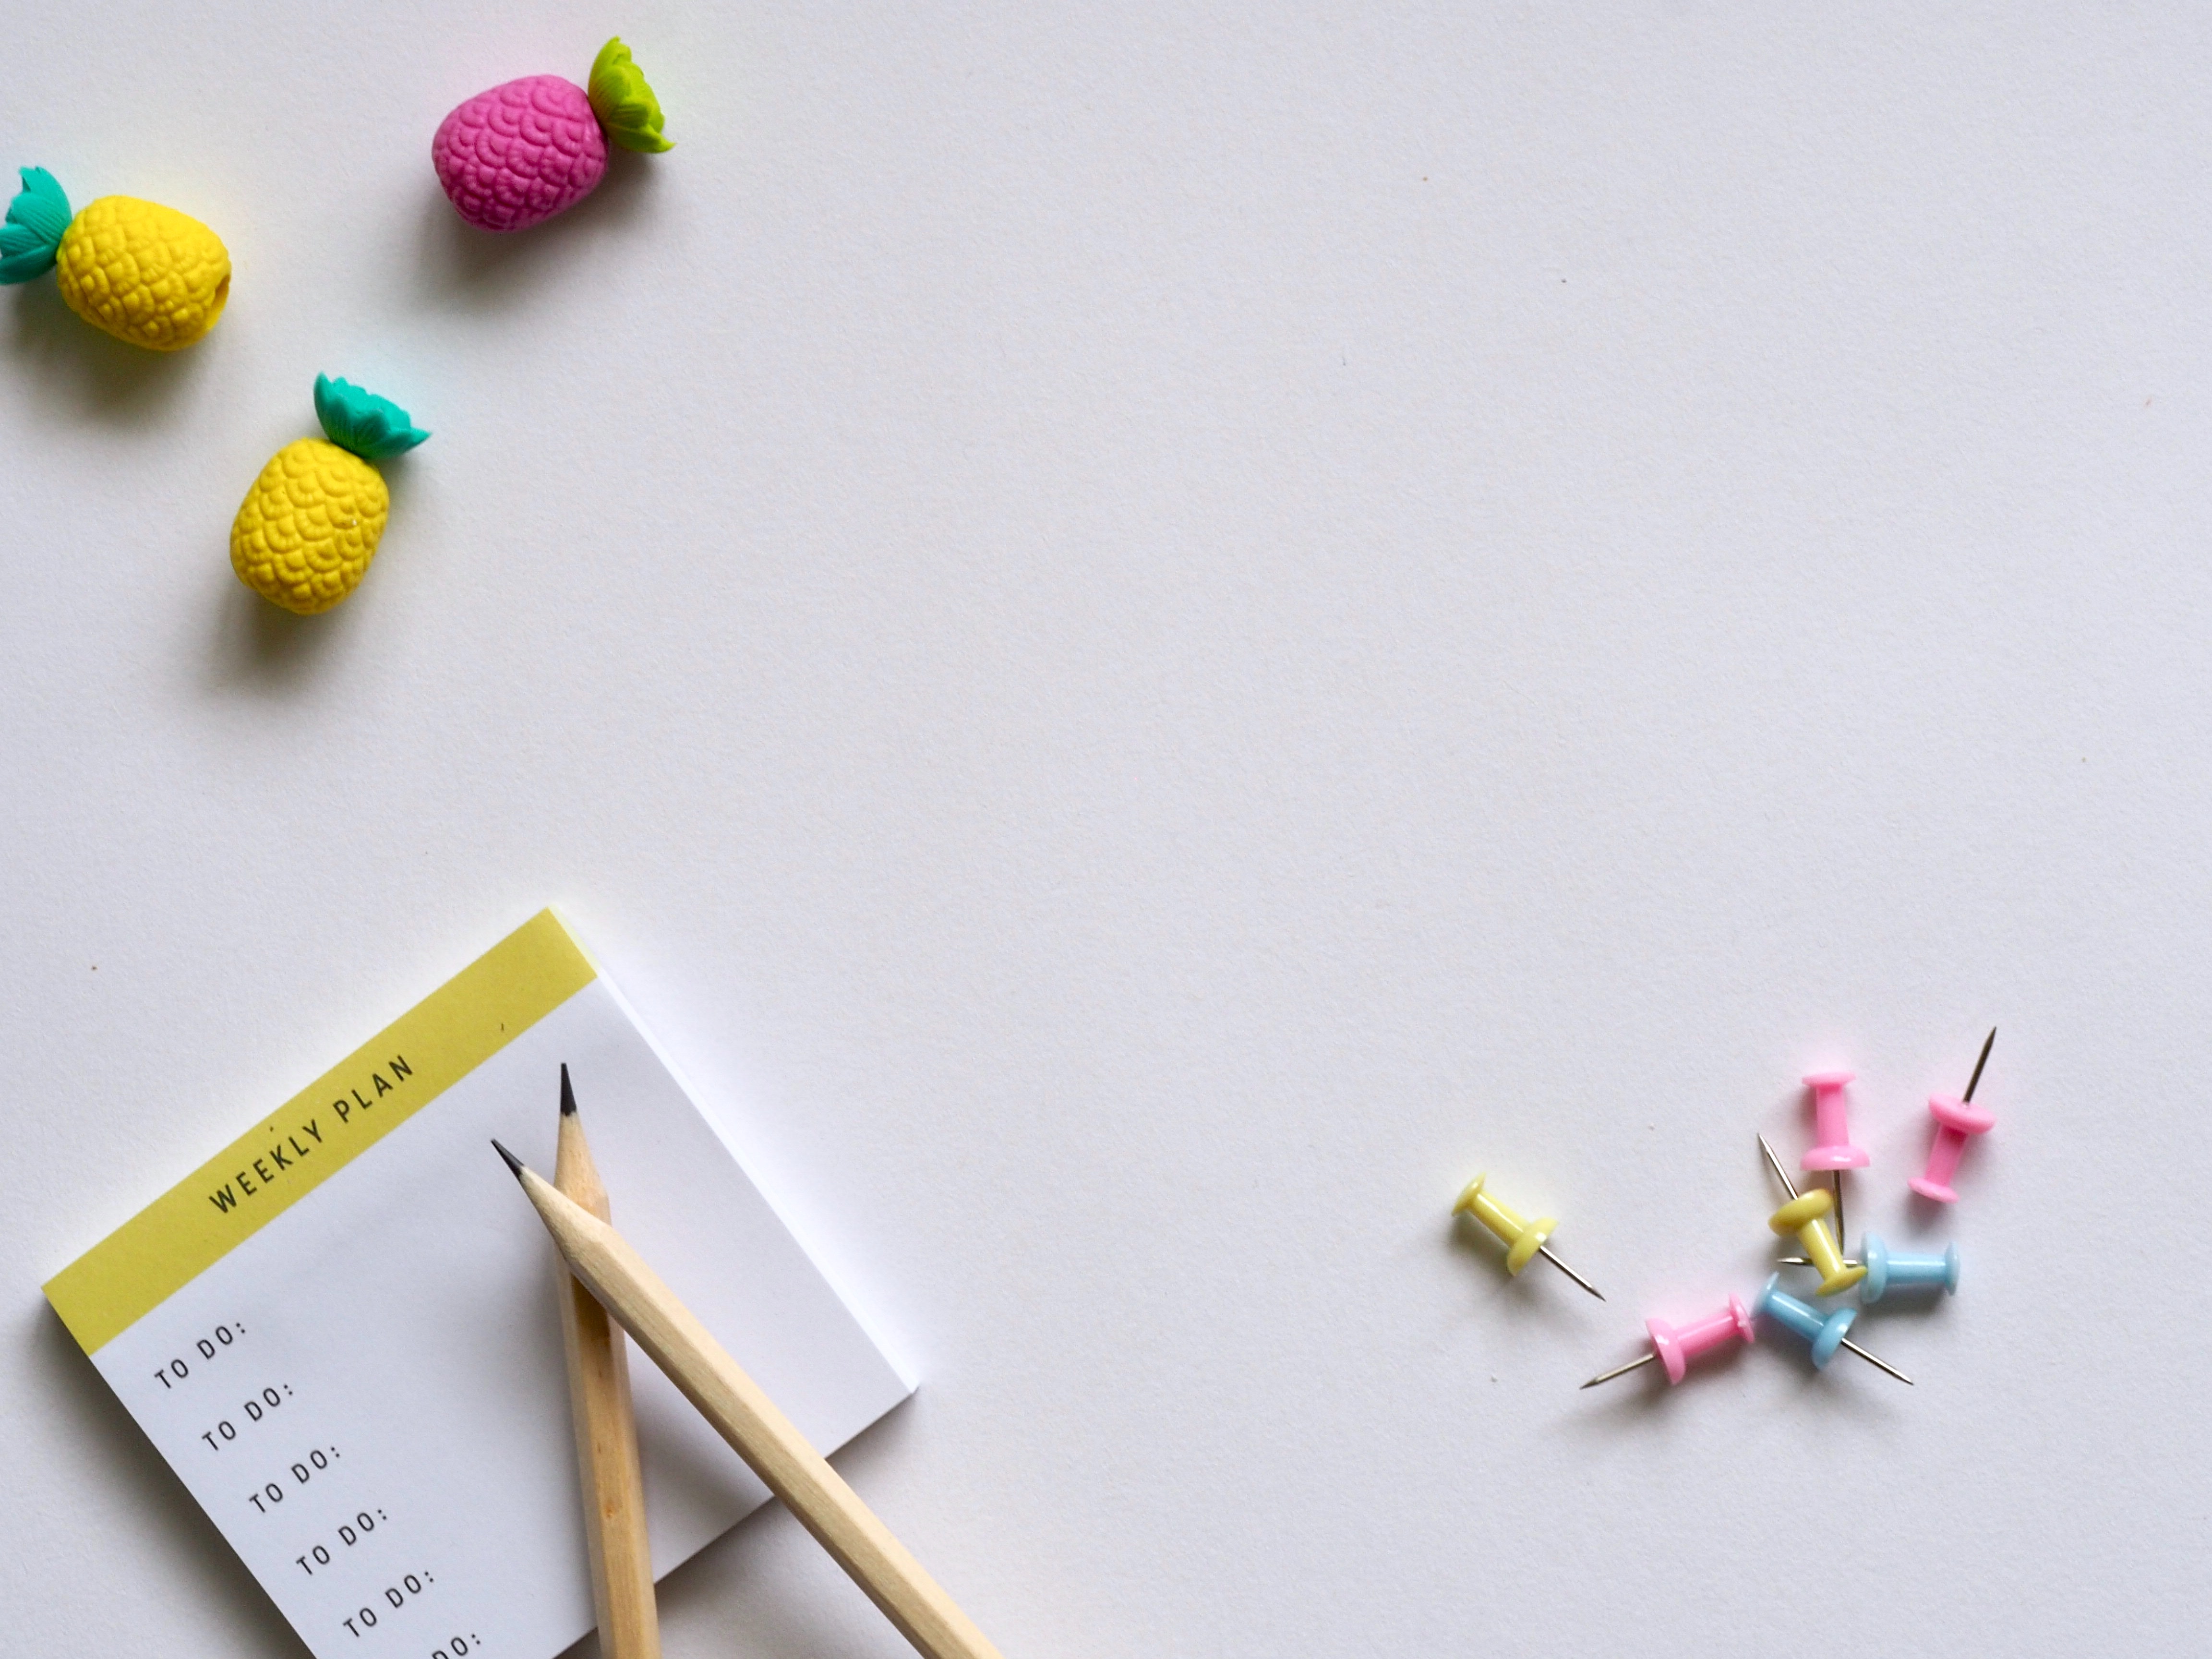
yellow, bead